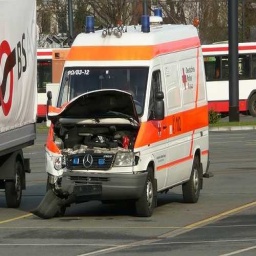
Label: ambulance